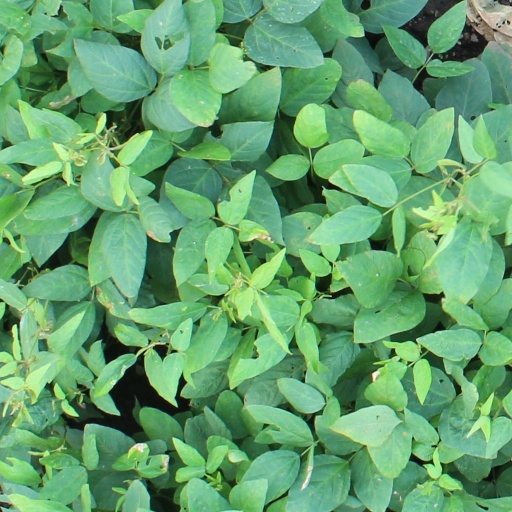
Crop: soybean